Convection (heat transfer)

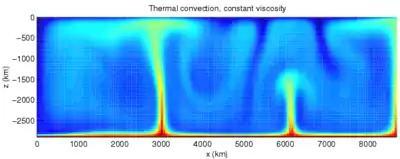
Simulation of thermal convection in the Earth's mantle. Hot areas are shown in red, cold areas are shown in blue. A hot, less-dense material at the bottom moves upwards, and likewise, cold material from the top moves downwards.

Convection (or convective heat transfer) is the transfer of heat from one place to another due to the movement of fluid. Although often discussed as a distinct method of heat transfer, convective heat transfer involves the combined processes of conduction (heat diffusion) and advection (heat transfer by bulk fluid flow). Convection is usually the dominant form of heat transfer in liquids and gases.